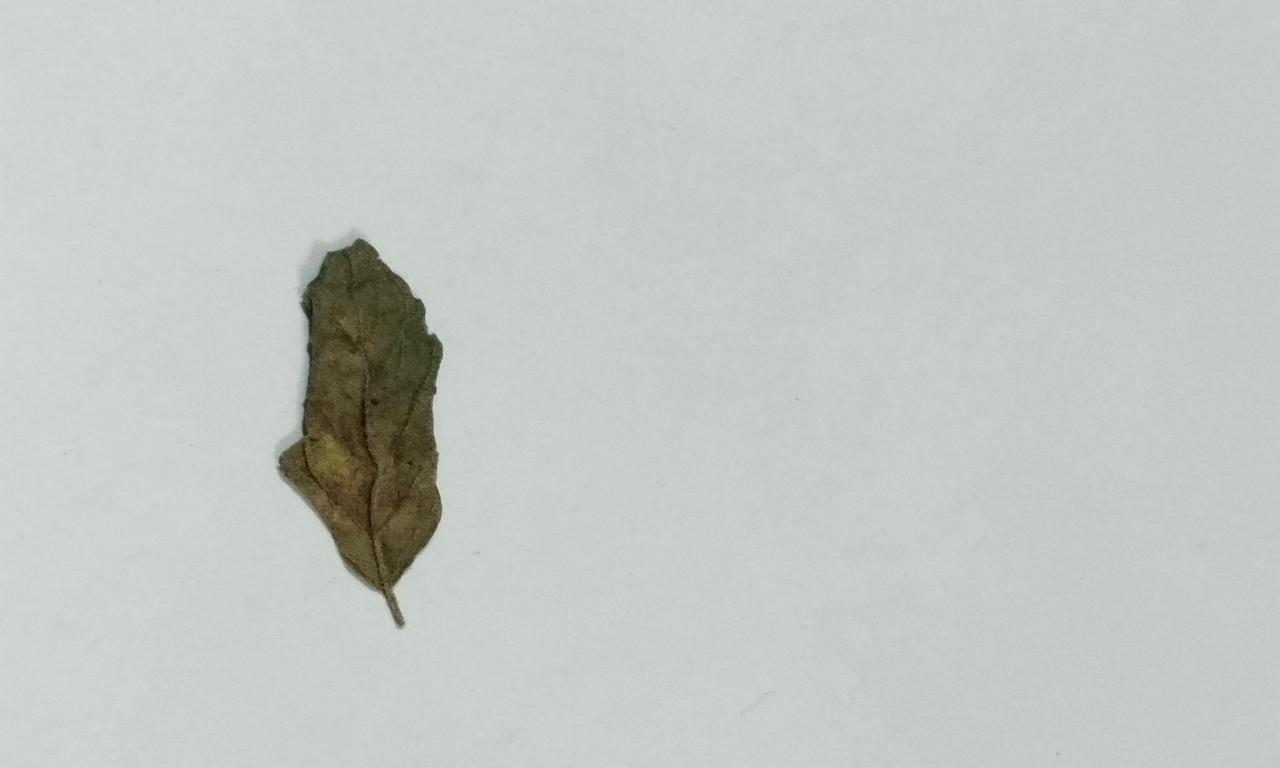
Label: Dried